Francisco Diá

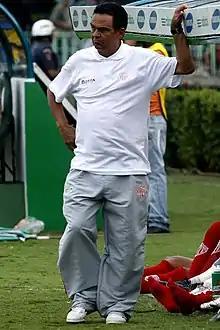
Diá while in charge of Mogi Mirim in 2010

Francisco de Assis Ciríaco dos Santos (born 5 November 1955), known as Francisco Diá, is a Brazilian football coach. He is the current head coach of Sousa.